Astley Cooper Key

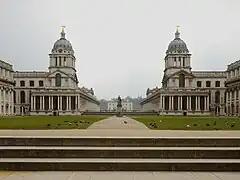
The Royal Naval College, Greenwich of which Key was president

Astley Cooper Key was the son of Charles Aston Key, a well-known surgeon, and Anne Key (née Cooper). His father was a pupil of the pioneering surgeon Astley Cooper. Key joined the Royal Navy in August 1833. After initial training at the Royal Navy College at Portsmouth, he spent his early career in the third-rate in the Mediterranean Fleet and then, from 1839, in the sixth-rate on the North America and West Indies Station.